Worsbrough

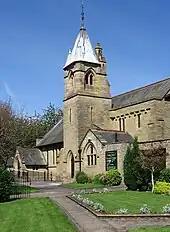
Our Lady & St James' RC Church

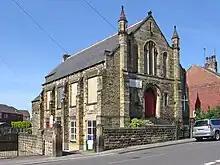
Community Church

The Worsbrough Dale (St Thomas) parish covers the majority of the population of Worsbrough north of the river including Swaithe. It stretches up "Hunningley Lane" (B6100) as far as "Birk Avenue".